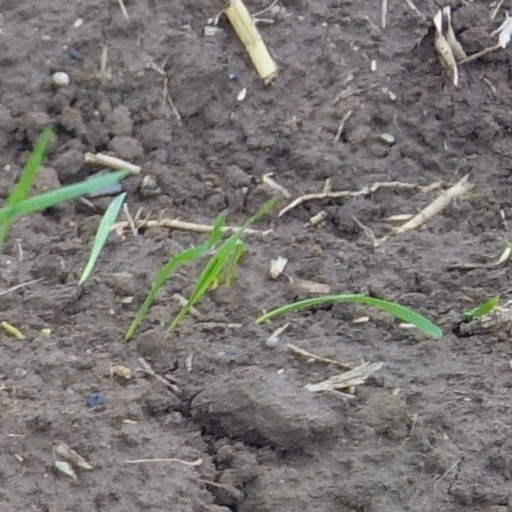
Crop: wheat